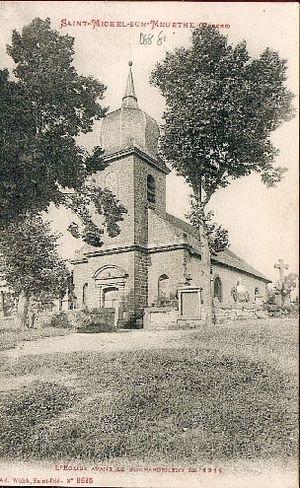
Saint Michel Sur Meurthe_Vosges_France
Saint-Michel-sur-Meurthe est une commune française située dans le département des Vosges en région Grand Est.